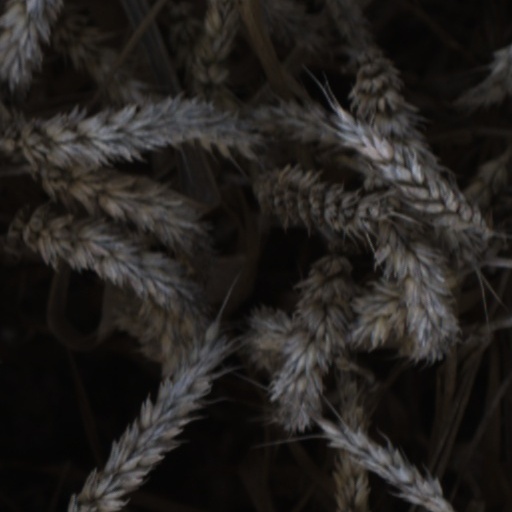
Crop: wheat